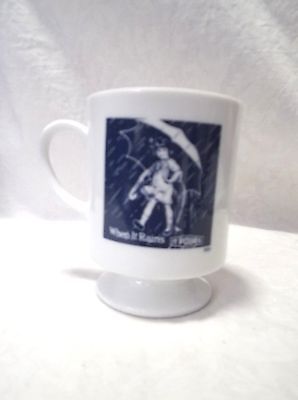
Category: mug